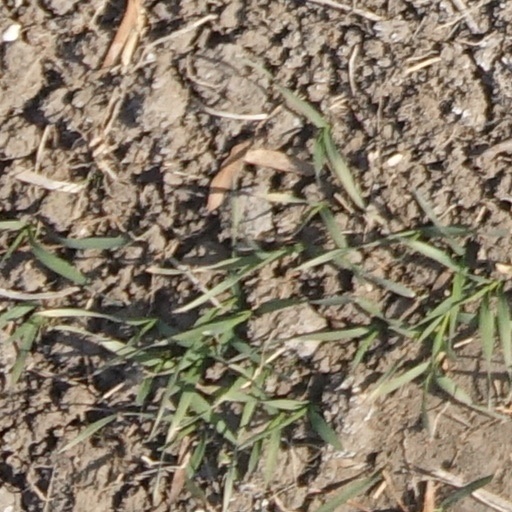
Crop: wheat